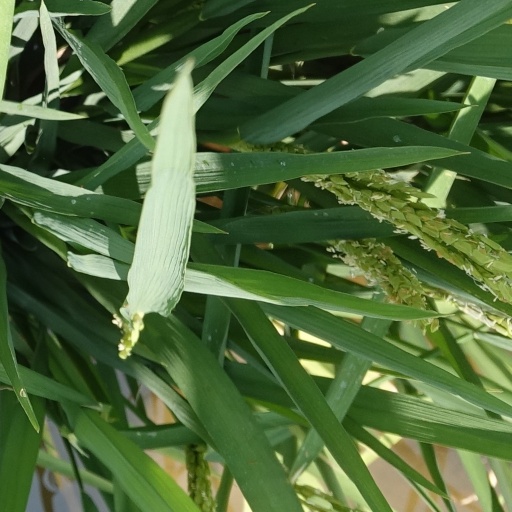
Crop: rice